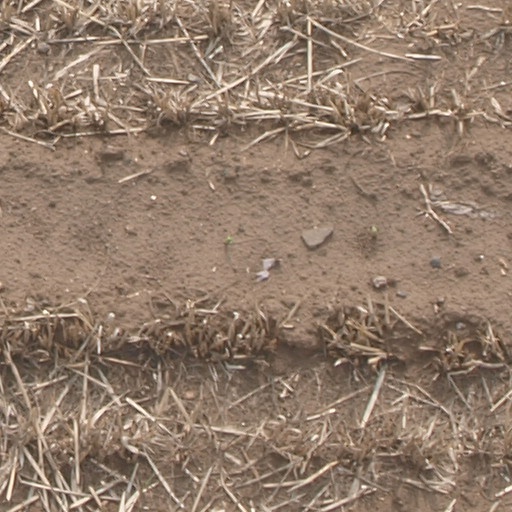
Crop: maize; corn